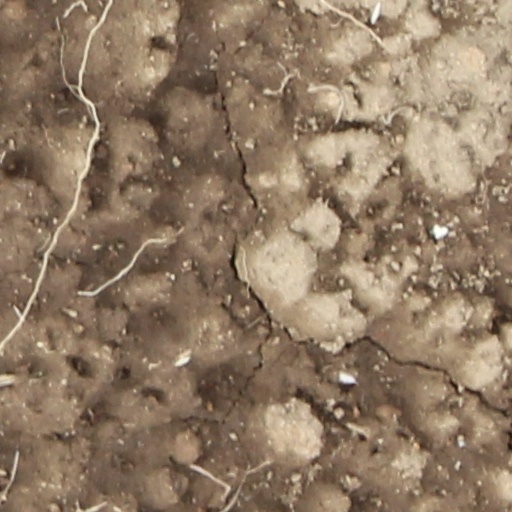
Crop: wheat